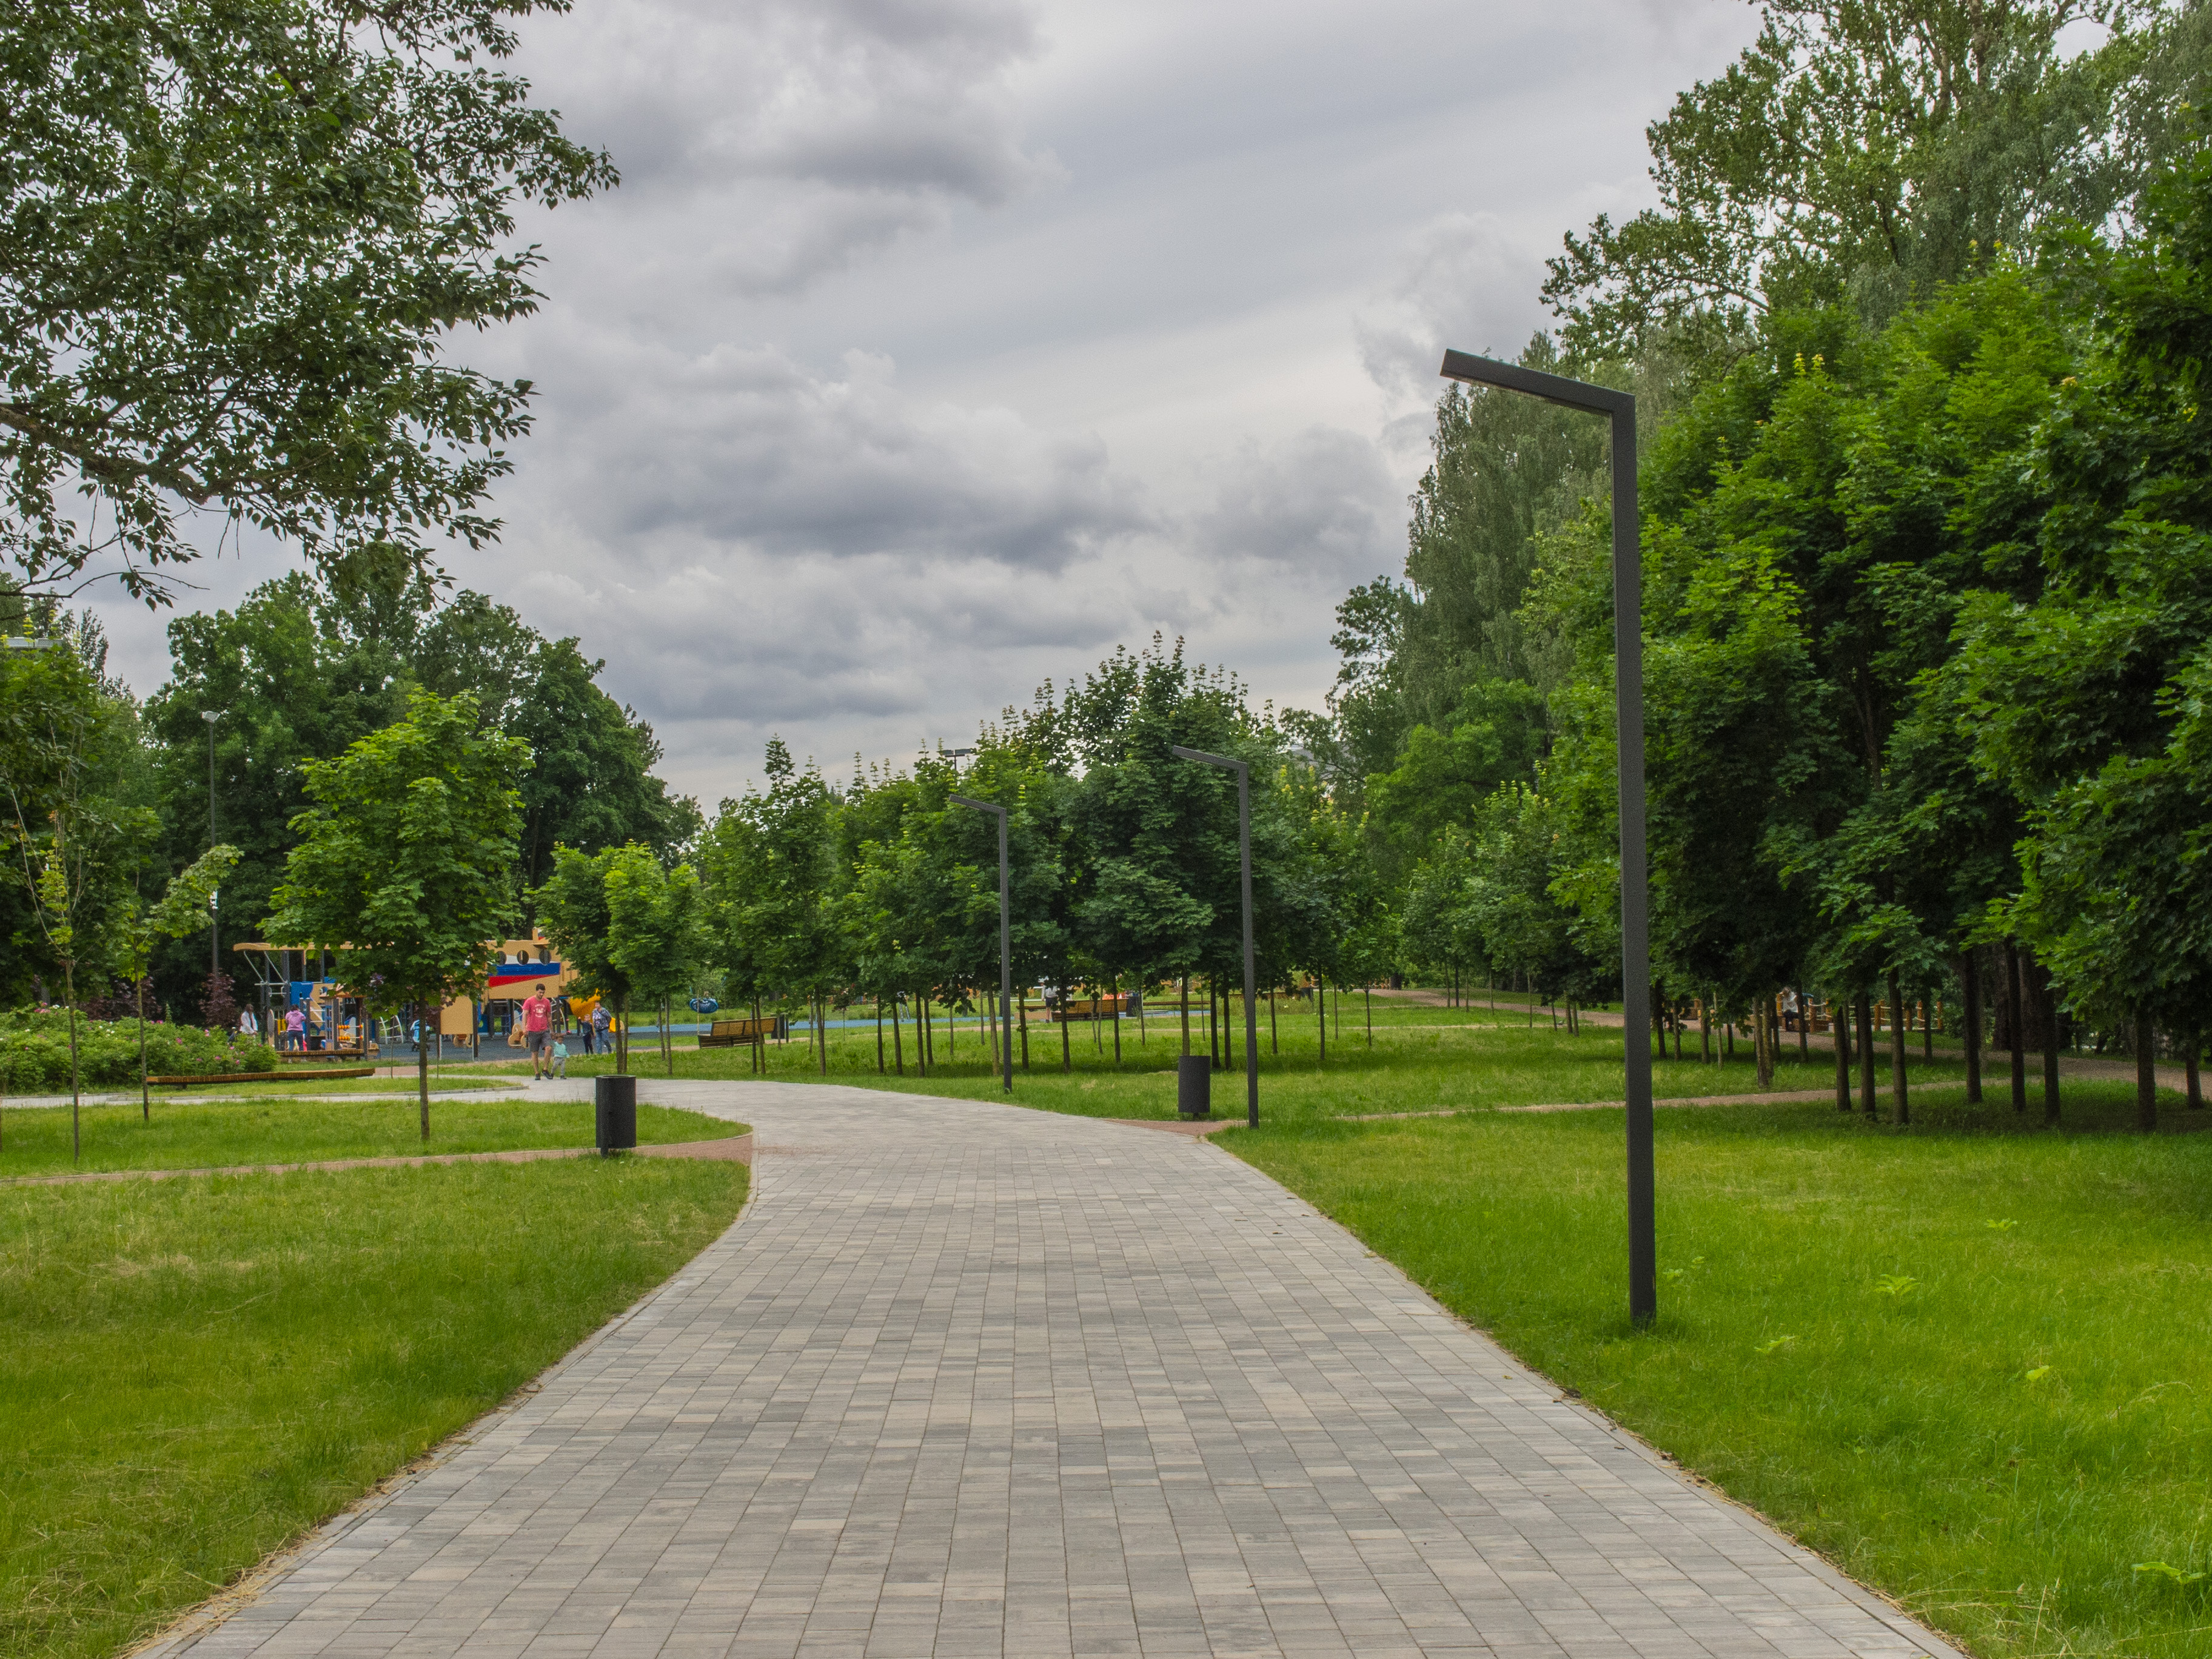
natural, walkway, public space, grass, tree, daytime, park, road, botany, spring, thoroughfare, land lot, urban area, sidewalk, city, architecture, neighbourhood, lawn, infrastructure, road surface, recreation, garden, state park, trail, leisure, cloud, plant, landscape, path, street, estate, residential area, nonbuilding structure, campus, botanical garden, river, meadow, vacation, landscaping, house, building, suburb, walking, grassland